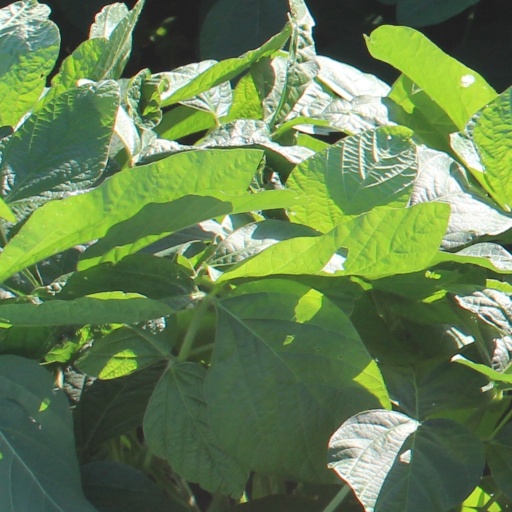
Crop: soybean